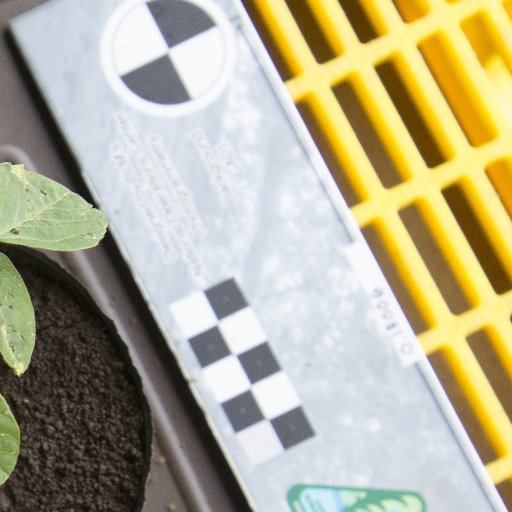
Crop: soybean